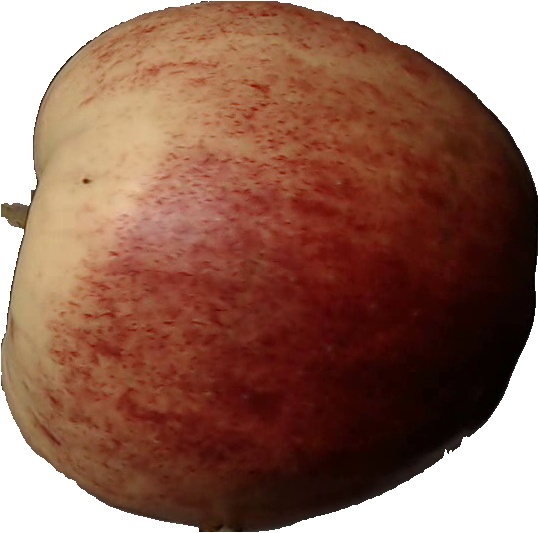
Label: apple_red_3